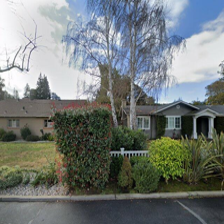
Label: streetView